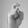
ASL letter: X